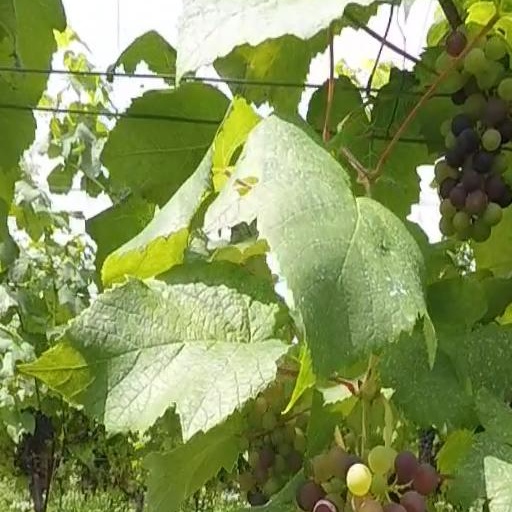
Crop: grape